Bärbel Bas

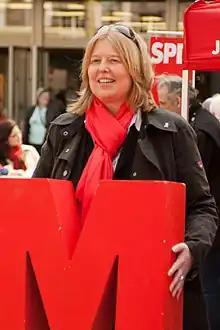
Bas in 2010

In the 2009 federal election, Bas was elected in the constituency of Duisburg I for the SPD as an MP in the 17th German Bundestag. She was able to defend her direct mandate in the 2013 federal election, the 2017 federal election, the 2021 federal election, and the 2025 federal election. In the 17th Bundestag she was a full member of the Committee on Health, to which she continued to be a deputy member since in the 18th Bundestag. From 2014, she was a member of the parliament's Council of Elders, which – among other duties – determines daily legislative agenda items and assigns committee chairpersons based on party representation. She was also a deputy member of the Gemeinsamer Ausschuss ("Joint Committee") of the Bundesrat and Bundestag.